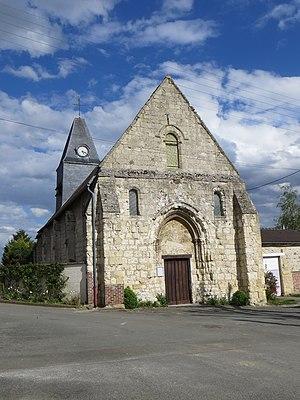
Vue générale de l'église
Wacquemoulin est une commune française située dans le département de l'Oise, en région Hauts-de-France.